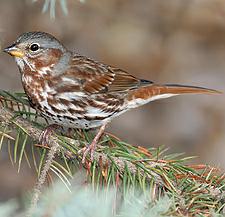
A photo of a fox sparrow